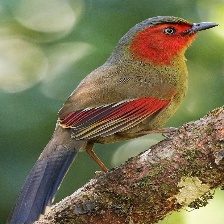
Species: SCARLET FACED LIOCICHLA
Scientific name: LIOCICHLA RIPPONI